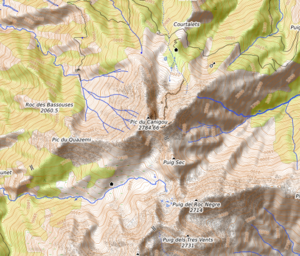
carte réalisée sur umap This map was created from OpenStreetMap project data, collected by the community. This map may be incomplete, and may contain errors. Don't rely solely on it for navigation.
Le pic du Canigou est le haut sommet oriental de la chaîne des Pyrénées, sur le massif du Canigou. Il est situé dans le Conflent, département des Pyrénées-Orientales, et culmine à 2 784 mètres d'altitude. Sa situation géographique offre une vue sur la plaine du Roussillon et permet même, par temps clair en direction du sud, d'apercevoir Barcelone.